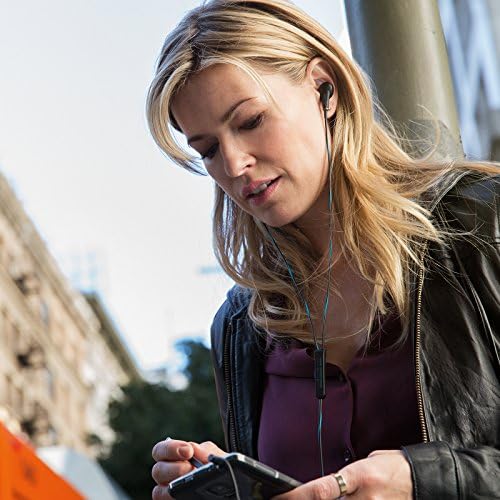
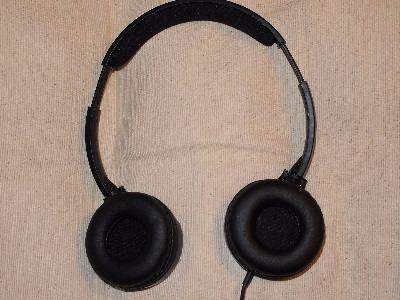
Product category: headphones
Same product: no